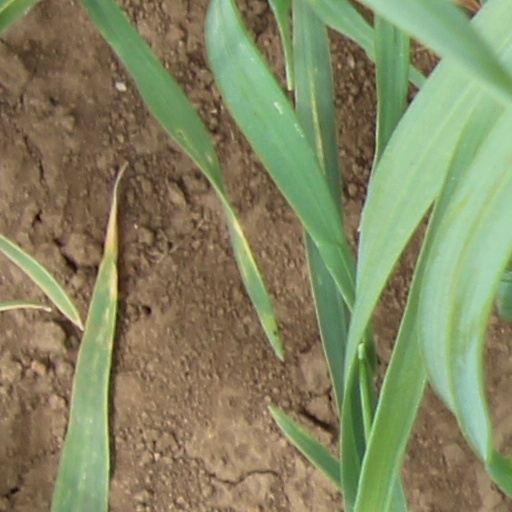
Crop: wheat